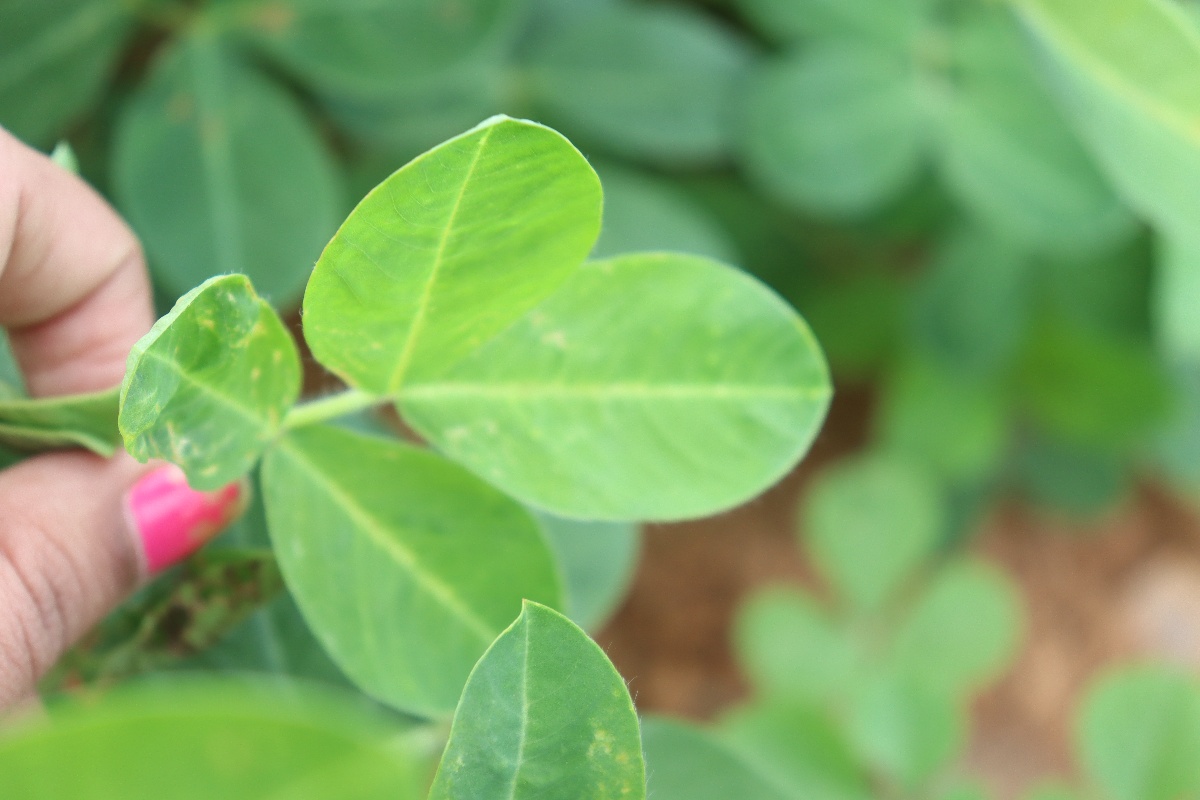
Label: healthy leaf